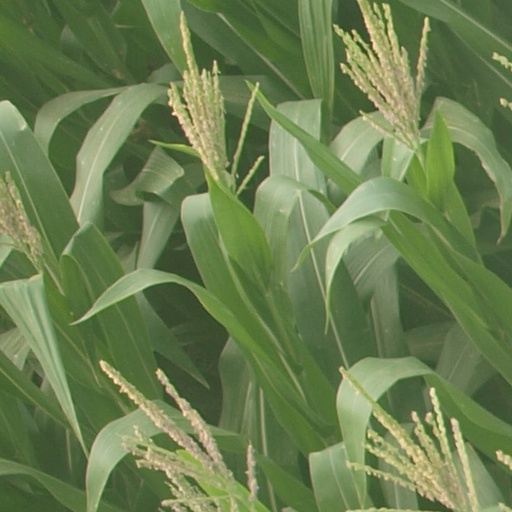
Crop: maize; corn